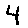
Label: 4